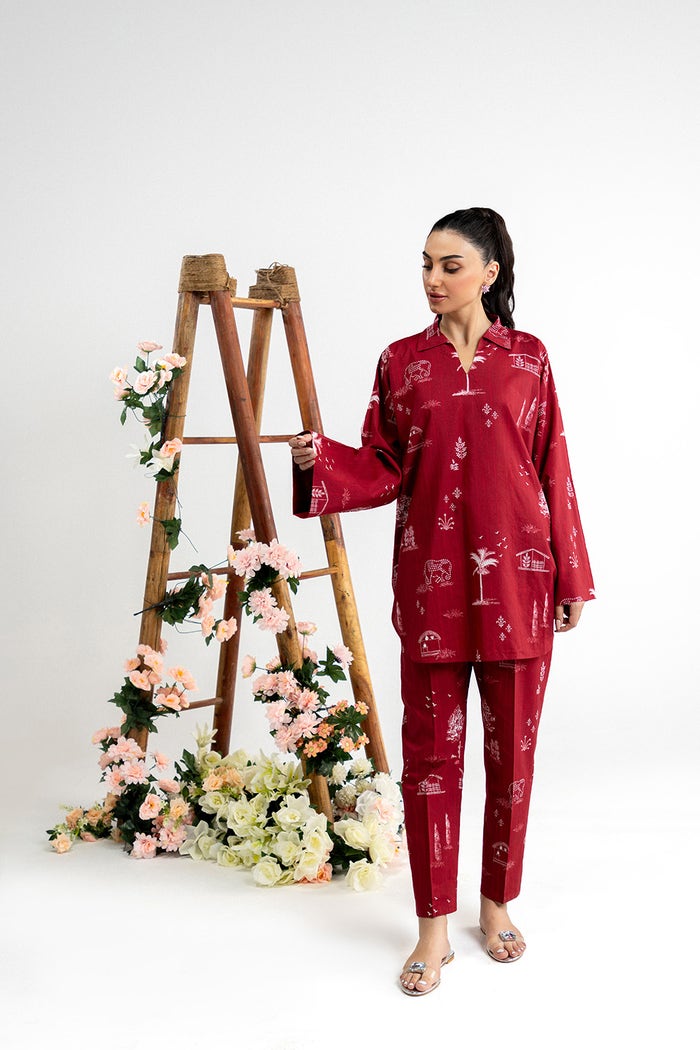
burgundy print pajamas